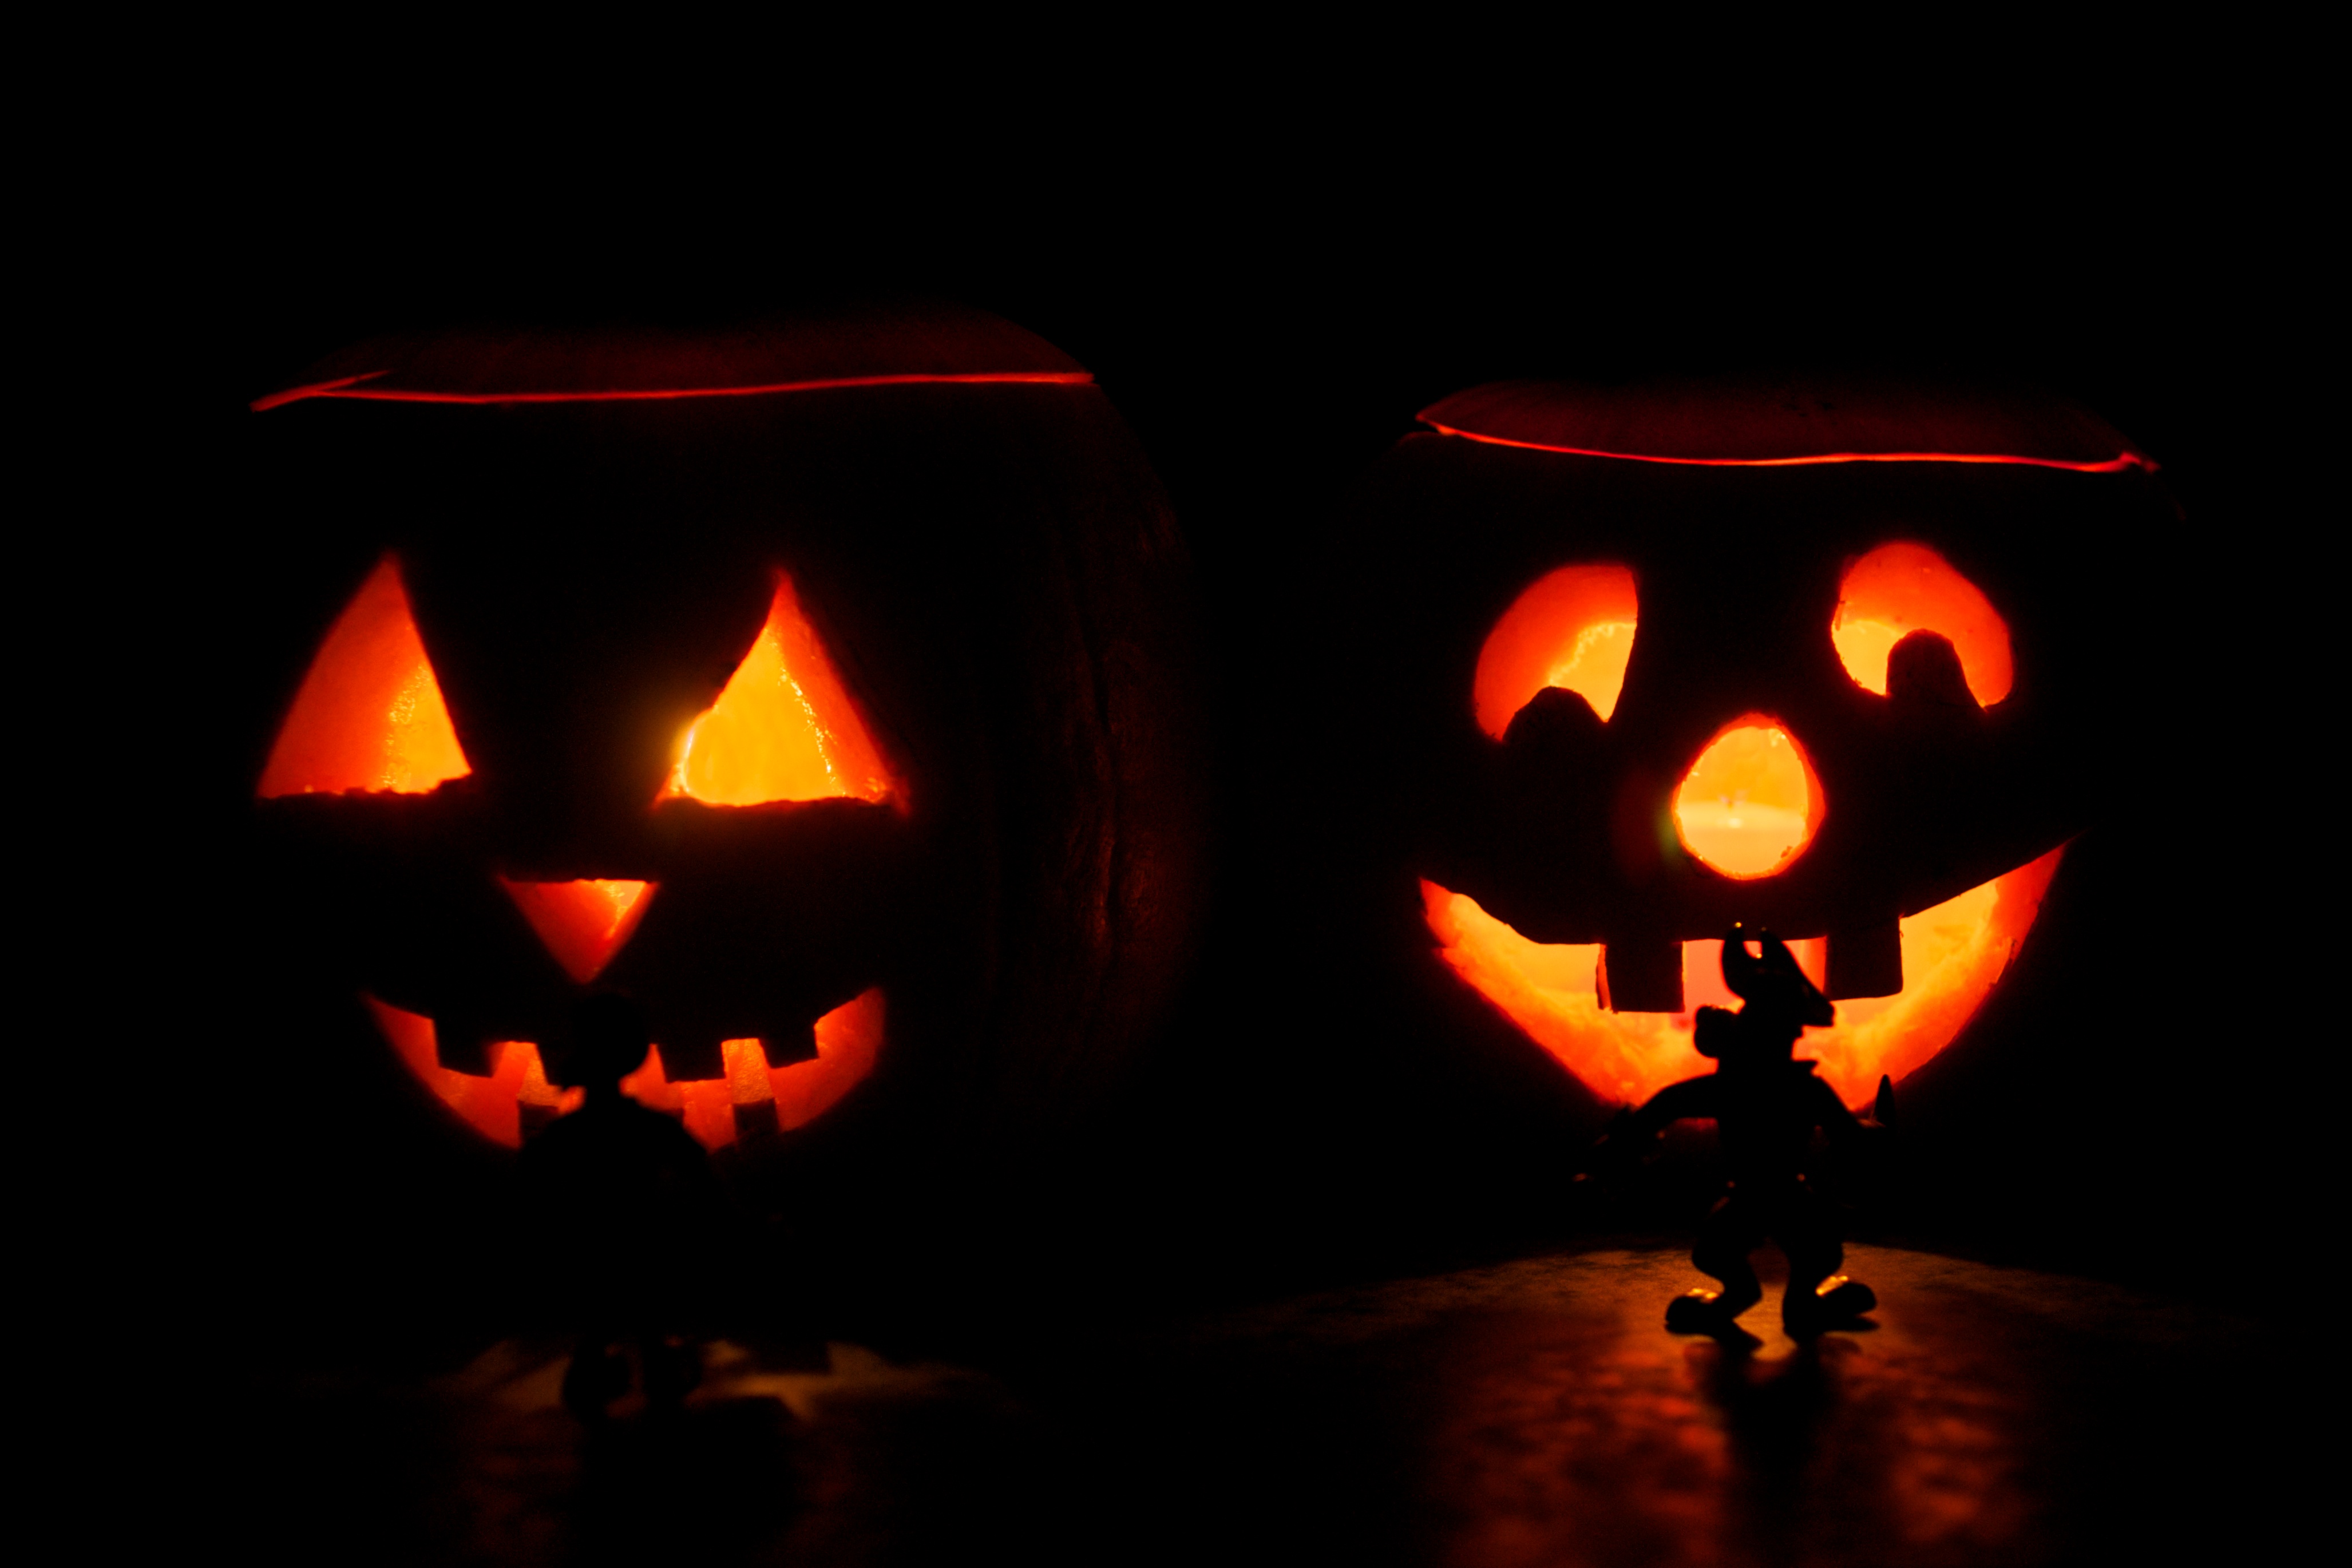
pumpkin, halloween, holiday, darkness, lighting, jack o lantern, stilllife, sony, event, shaggy, messing, jackolantern, doo, a700, scooby, jackoh